Antependium

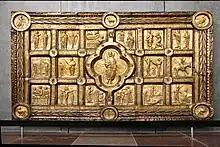
Danish Romanesque gold "antependium", once set with gems,

“"Antependium"” is the word used for elaborate fixed altar frontals, which, in large churches and especially in the Ottonian art of the Early Medieval period, were sometimes of gold studded with gems, enamels and ivories, and in other periods and churches often carved stone, painted wood panel, stucco, or other materials, such as "azulejo" tiling in Portugal.